Carl H. Shier Farm

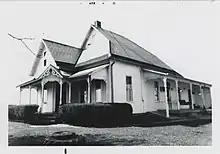
Front of the Carl H. Shier House, located at 7026 Shier-Rings Road, April 1977

In 2018, the City of Dublin and Kaufman Development proposed demolishing the structures to create a new residential community to support the planned Innovation District in the area.